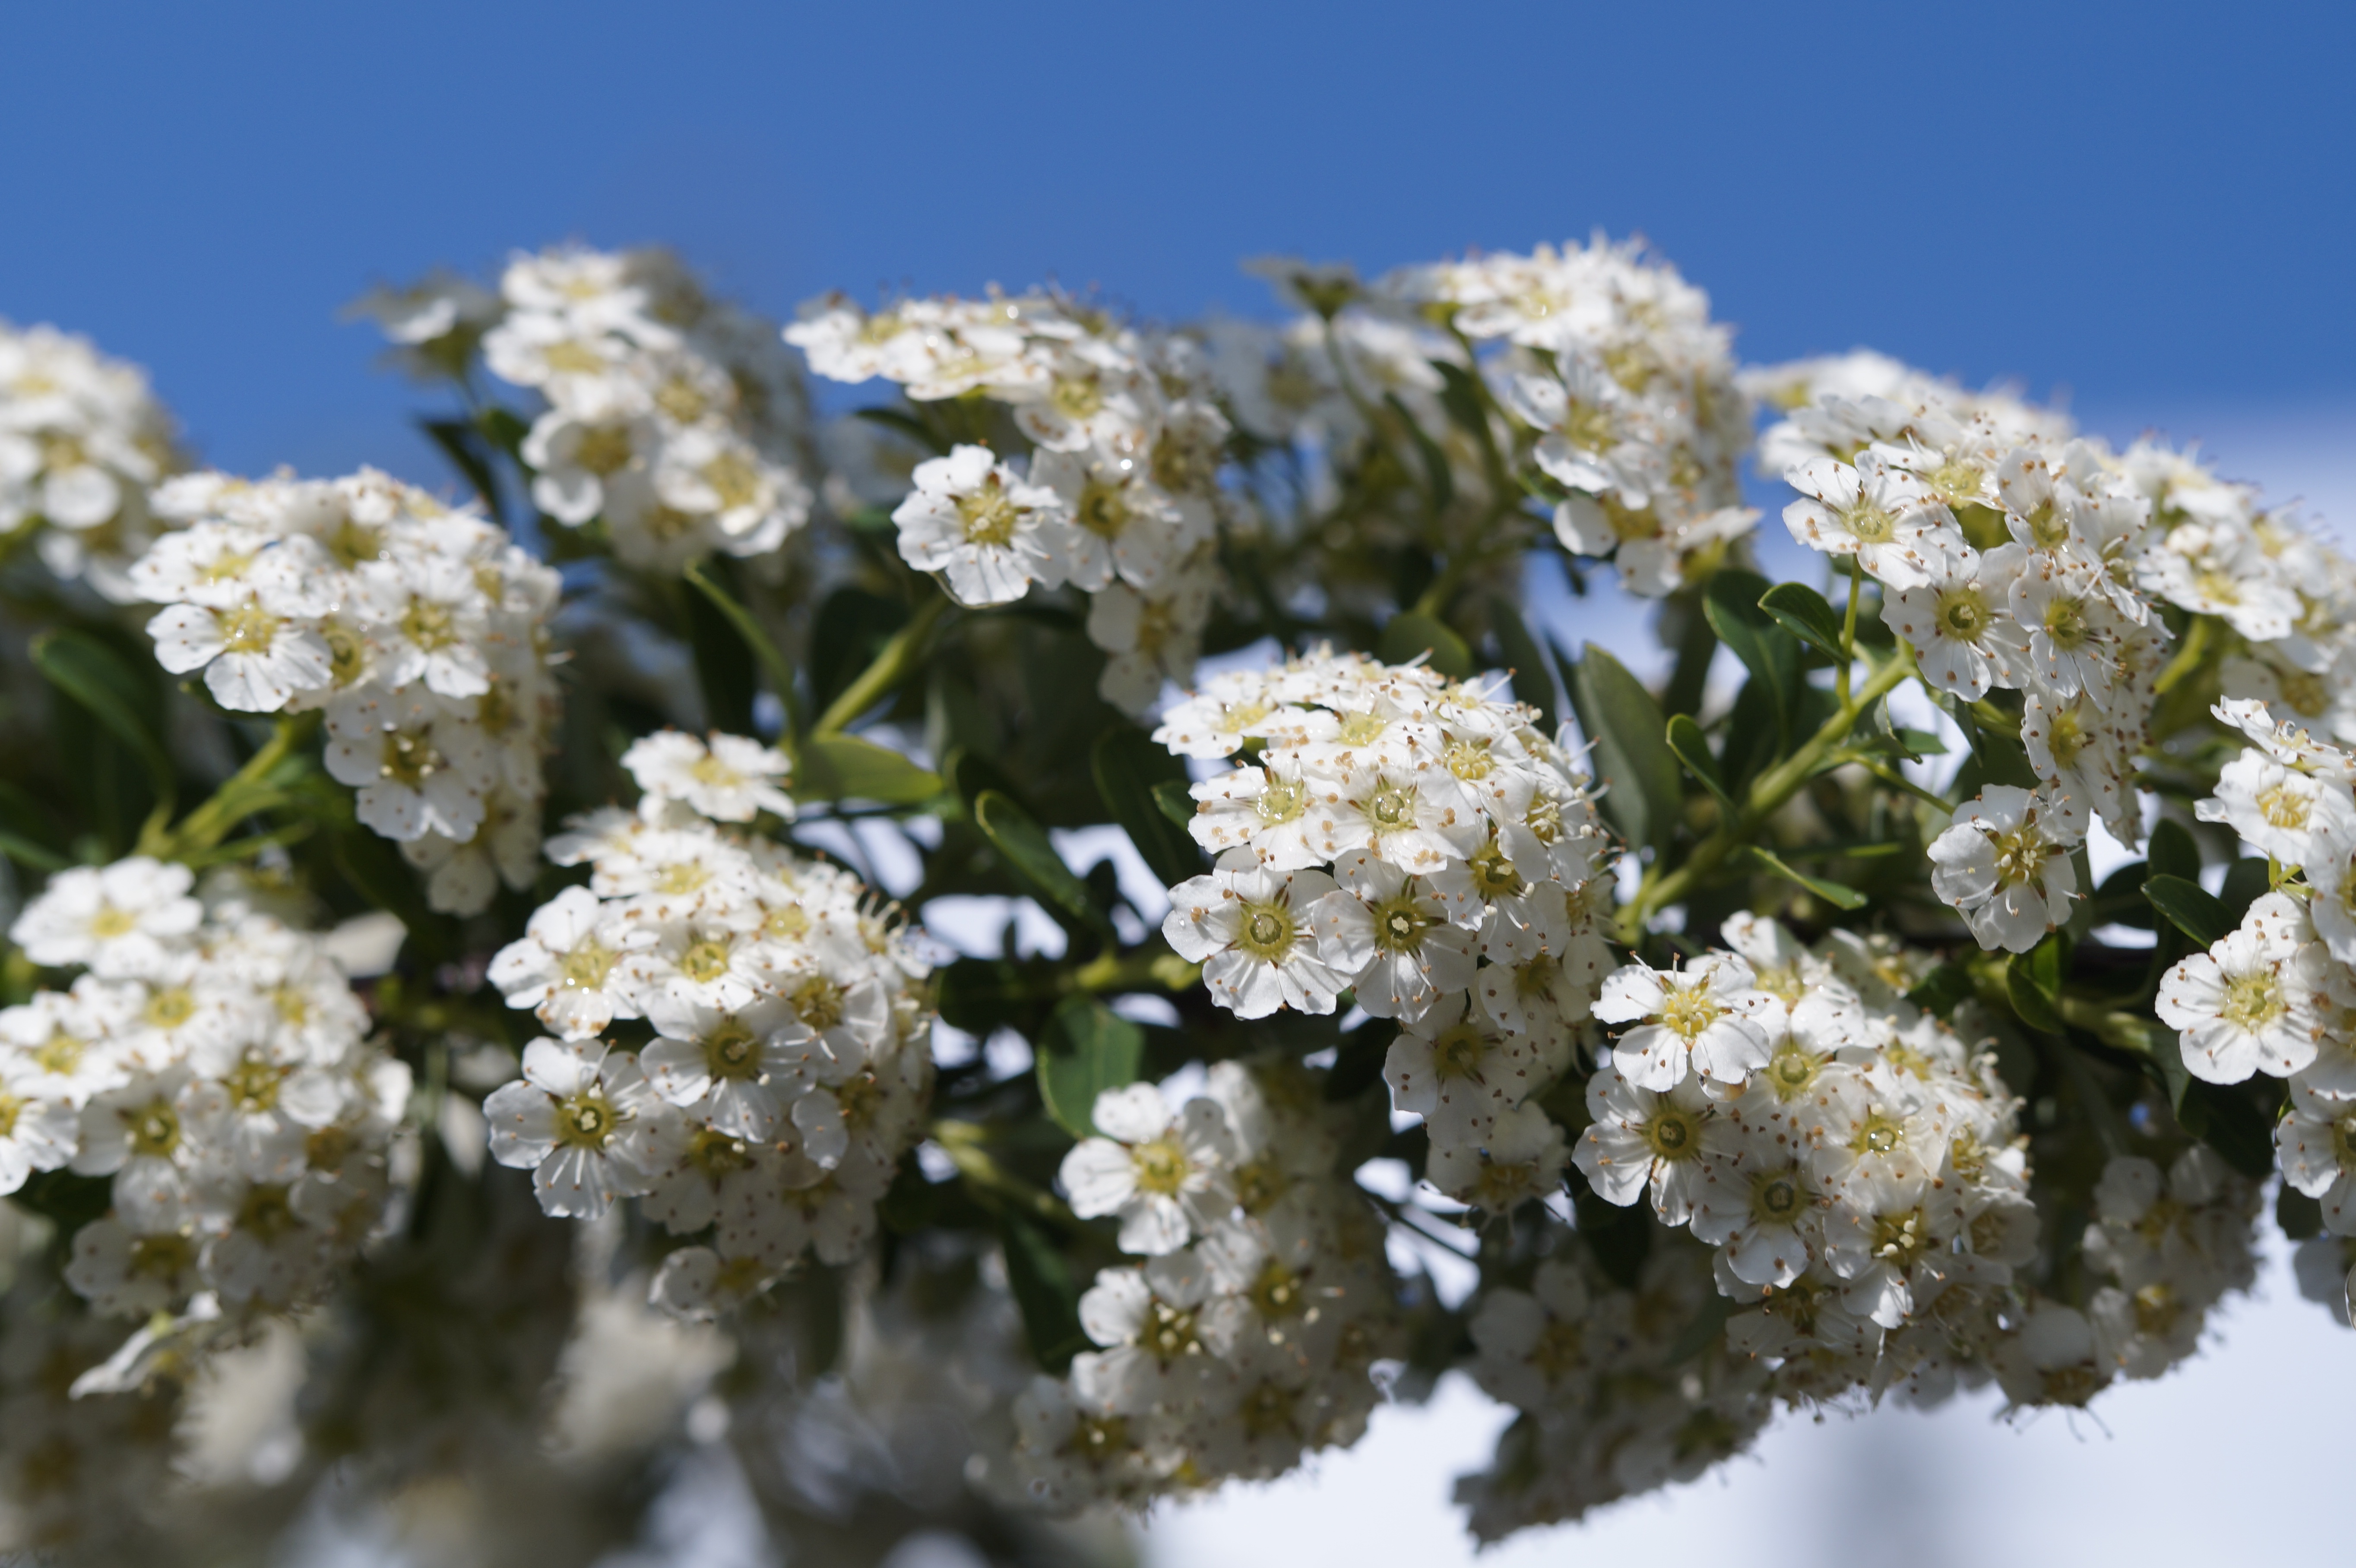
branch, blossom, plant, white, flower, bloom, bush, spring, produce, flora, wildflower, shrub, ornamental shrub, flowering plant, small white flowers, bride spiere, land plant